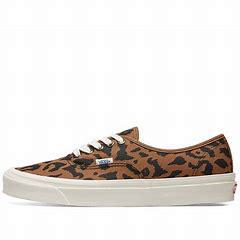
Brand: Vans
Model: UA Authentic 44 DX